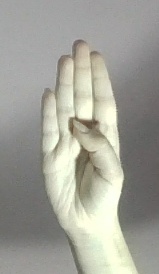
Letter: kaaf